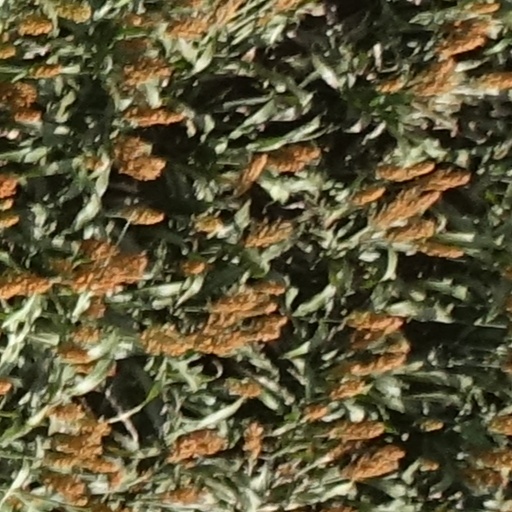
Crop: sorghum